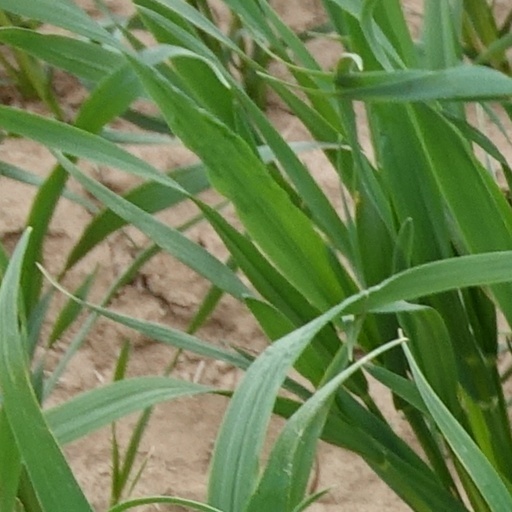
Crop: wheat